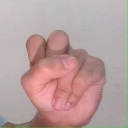
अक्षर: स